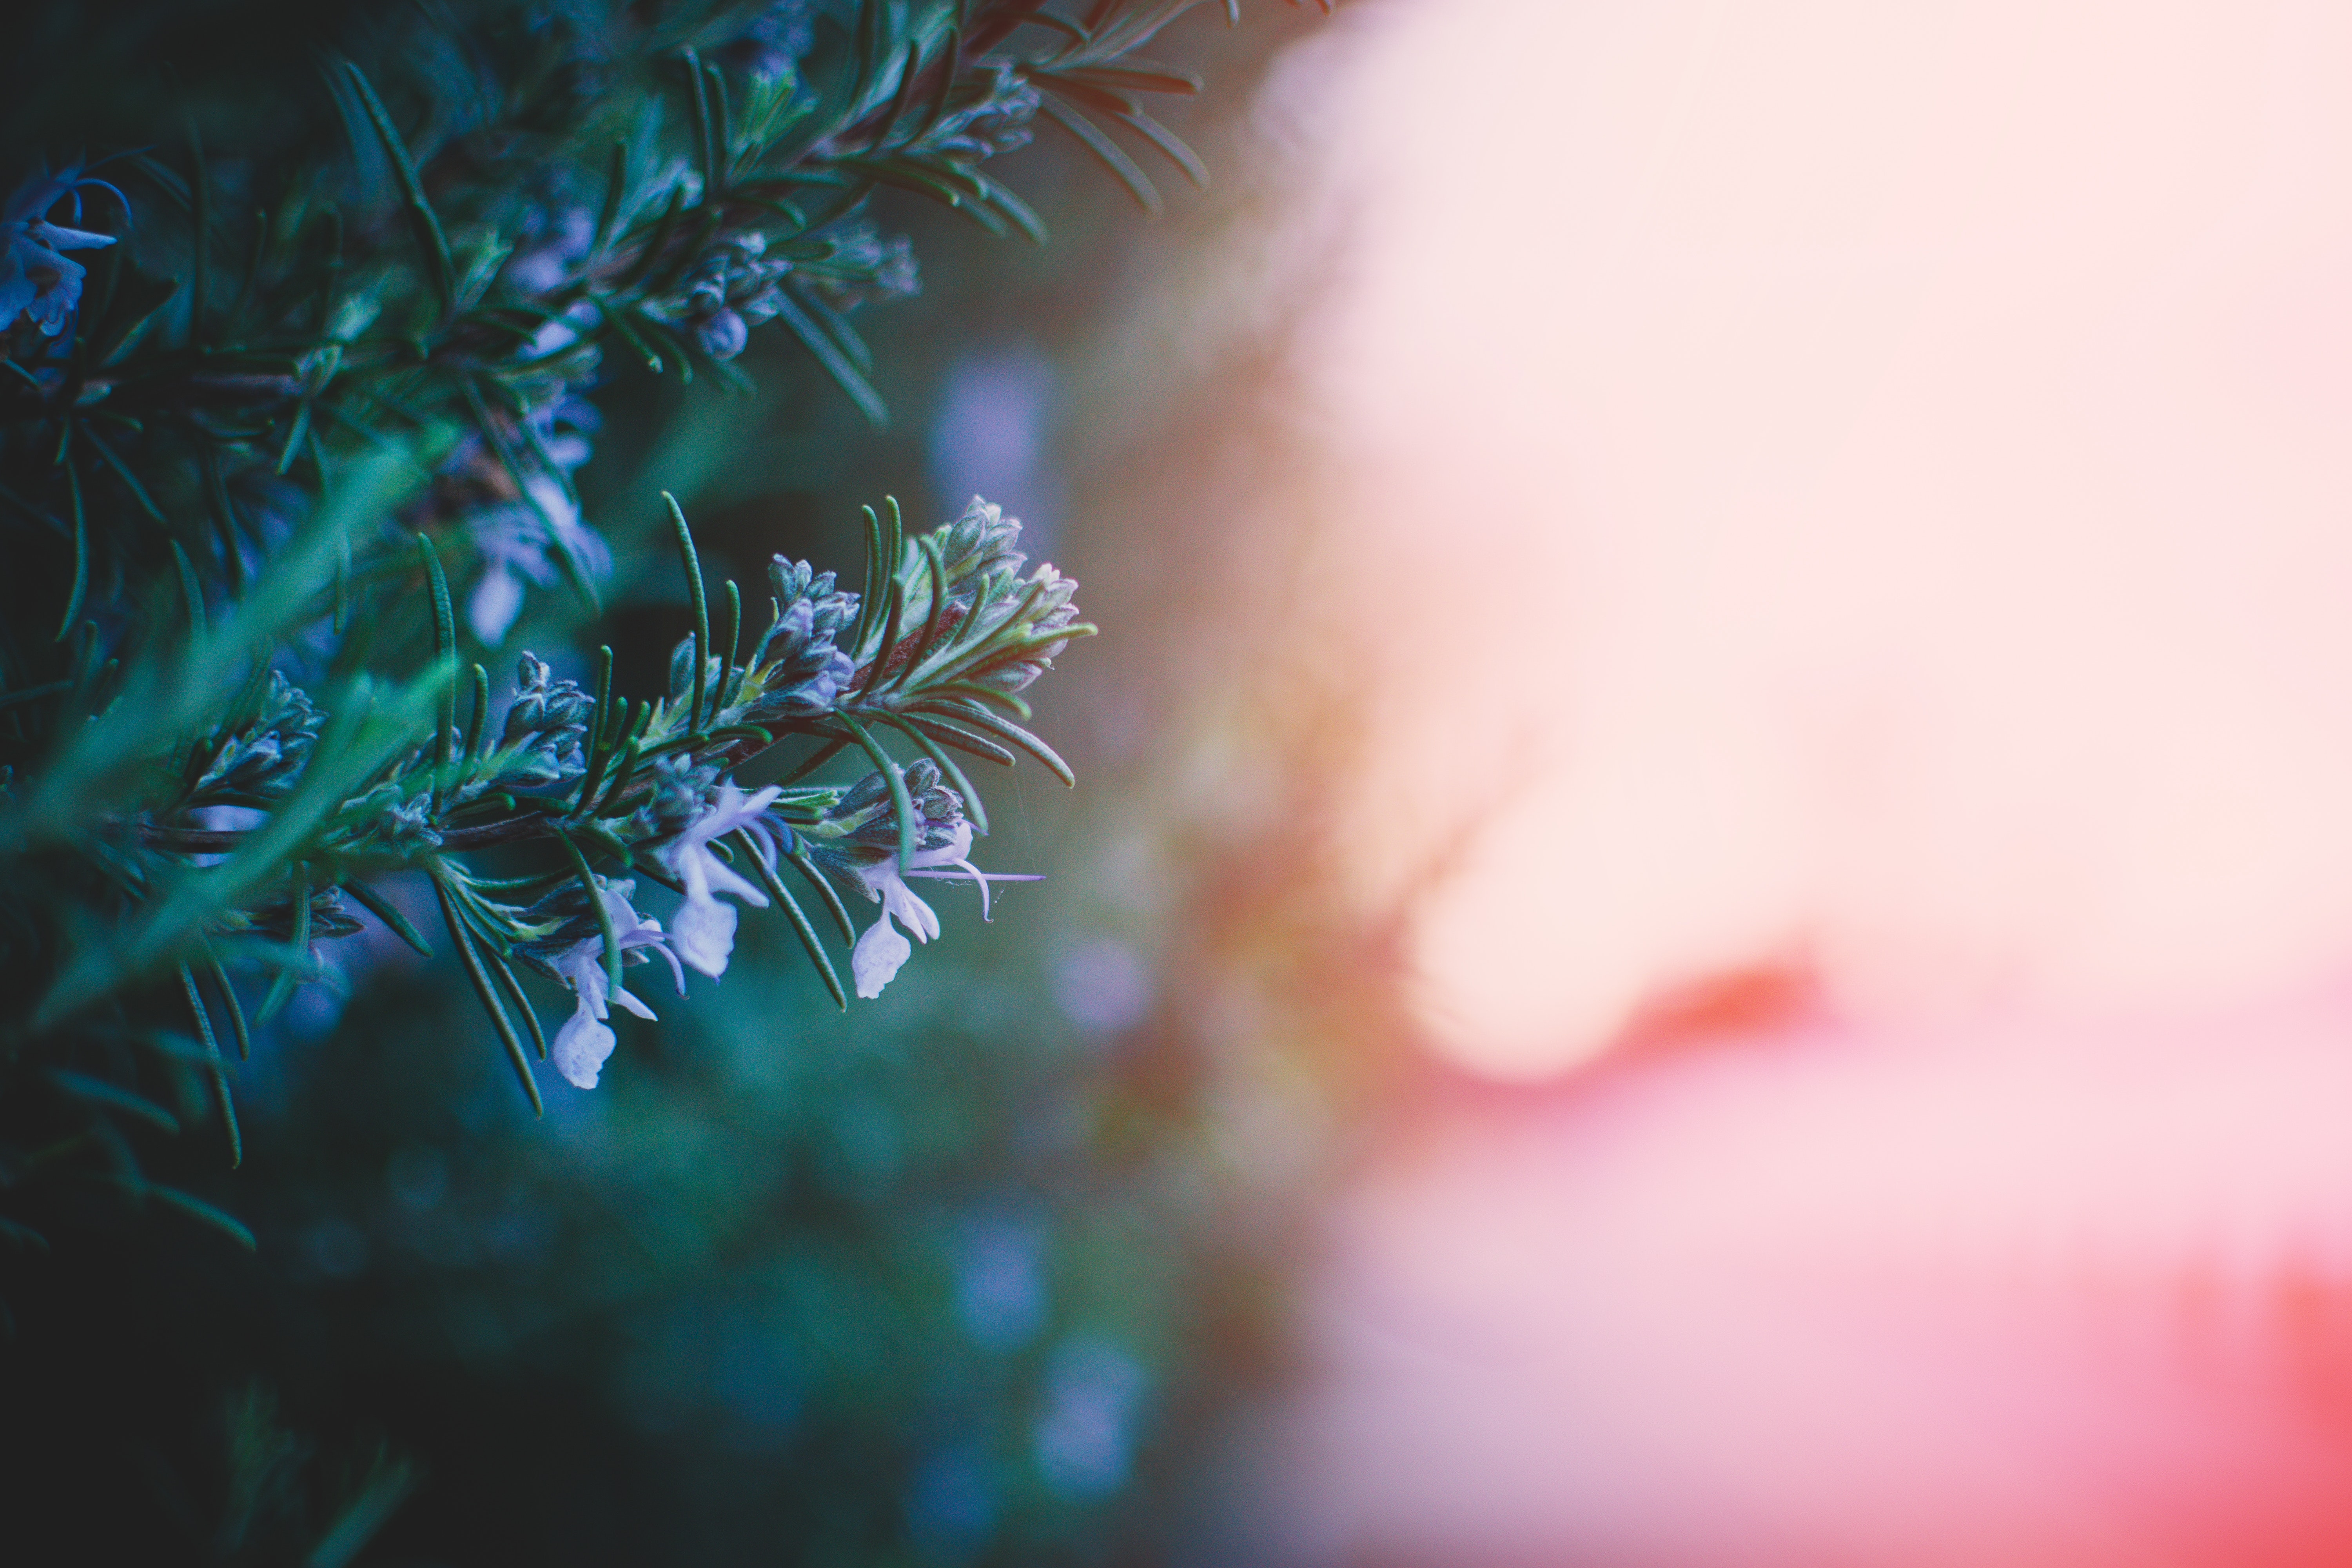
blue, close up, macro photography, photography, tree, sky, sunlight, branch, computer wallpaper, twig, turquoise